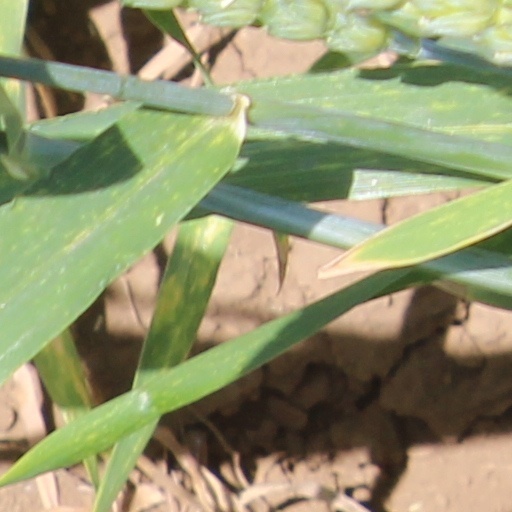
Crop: wheat